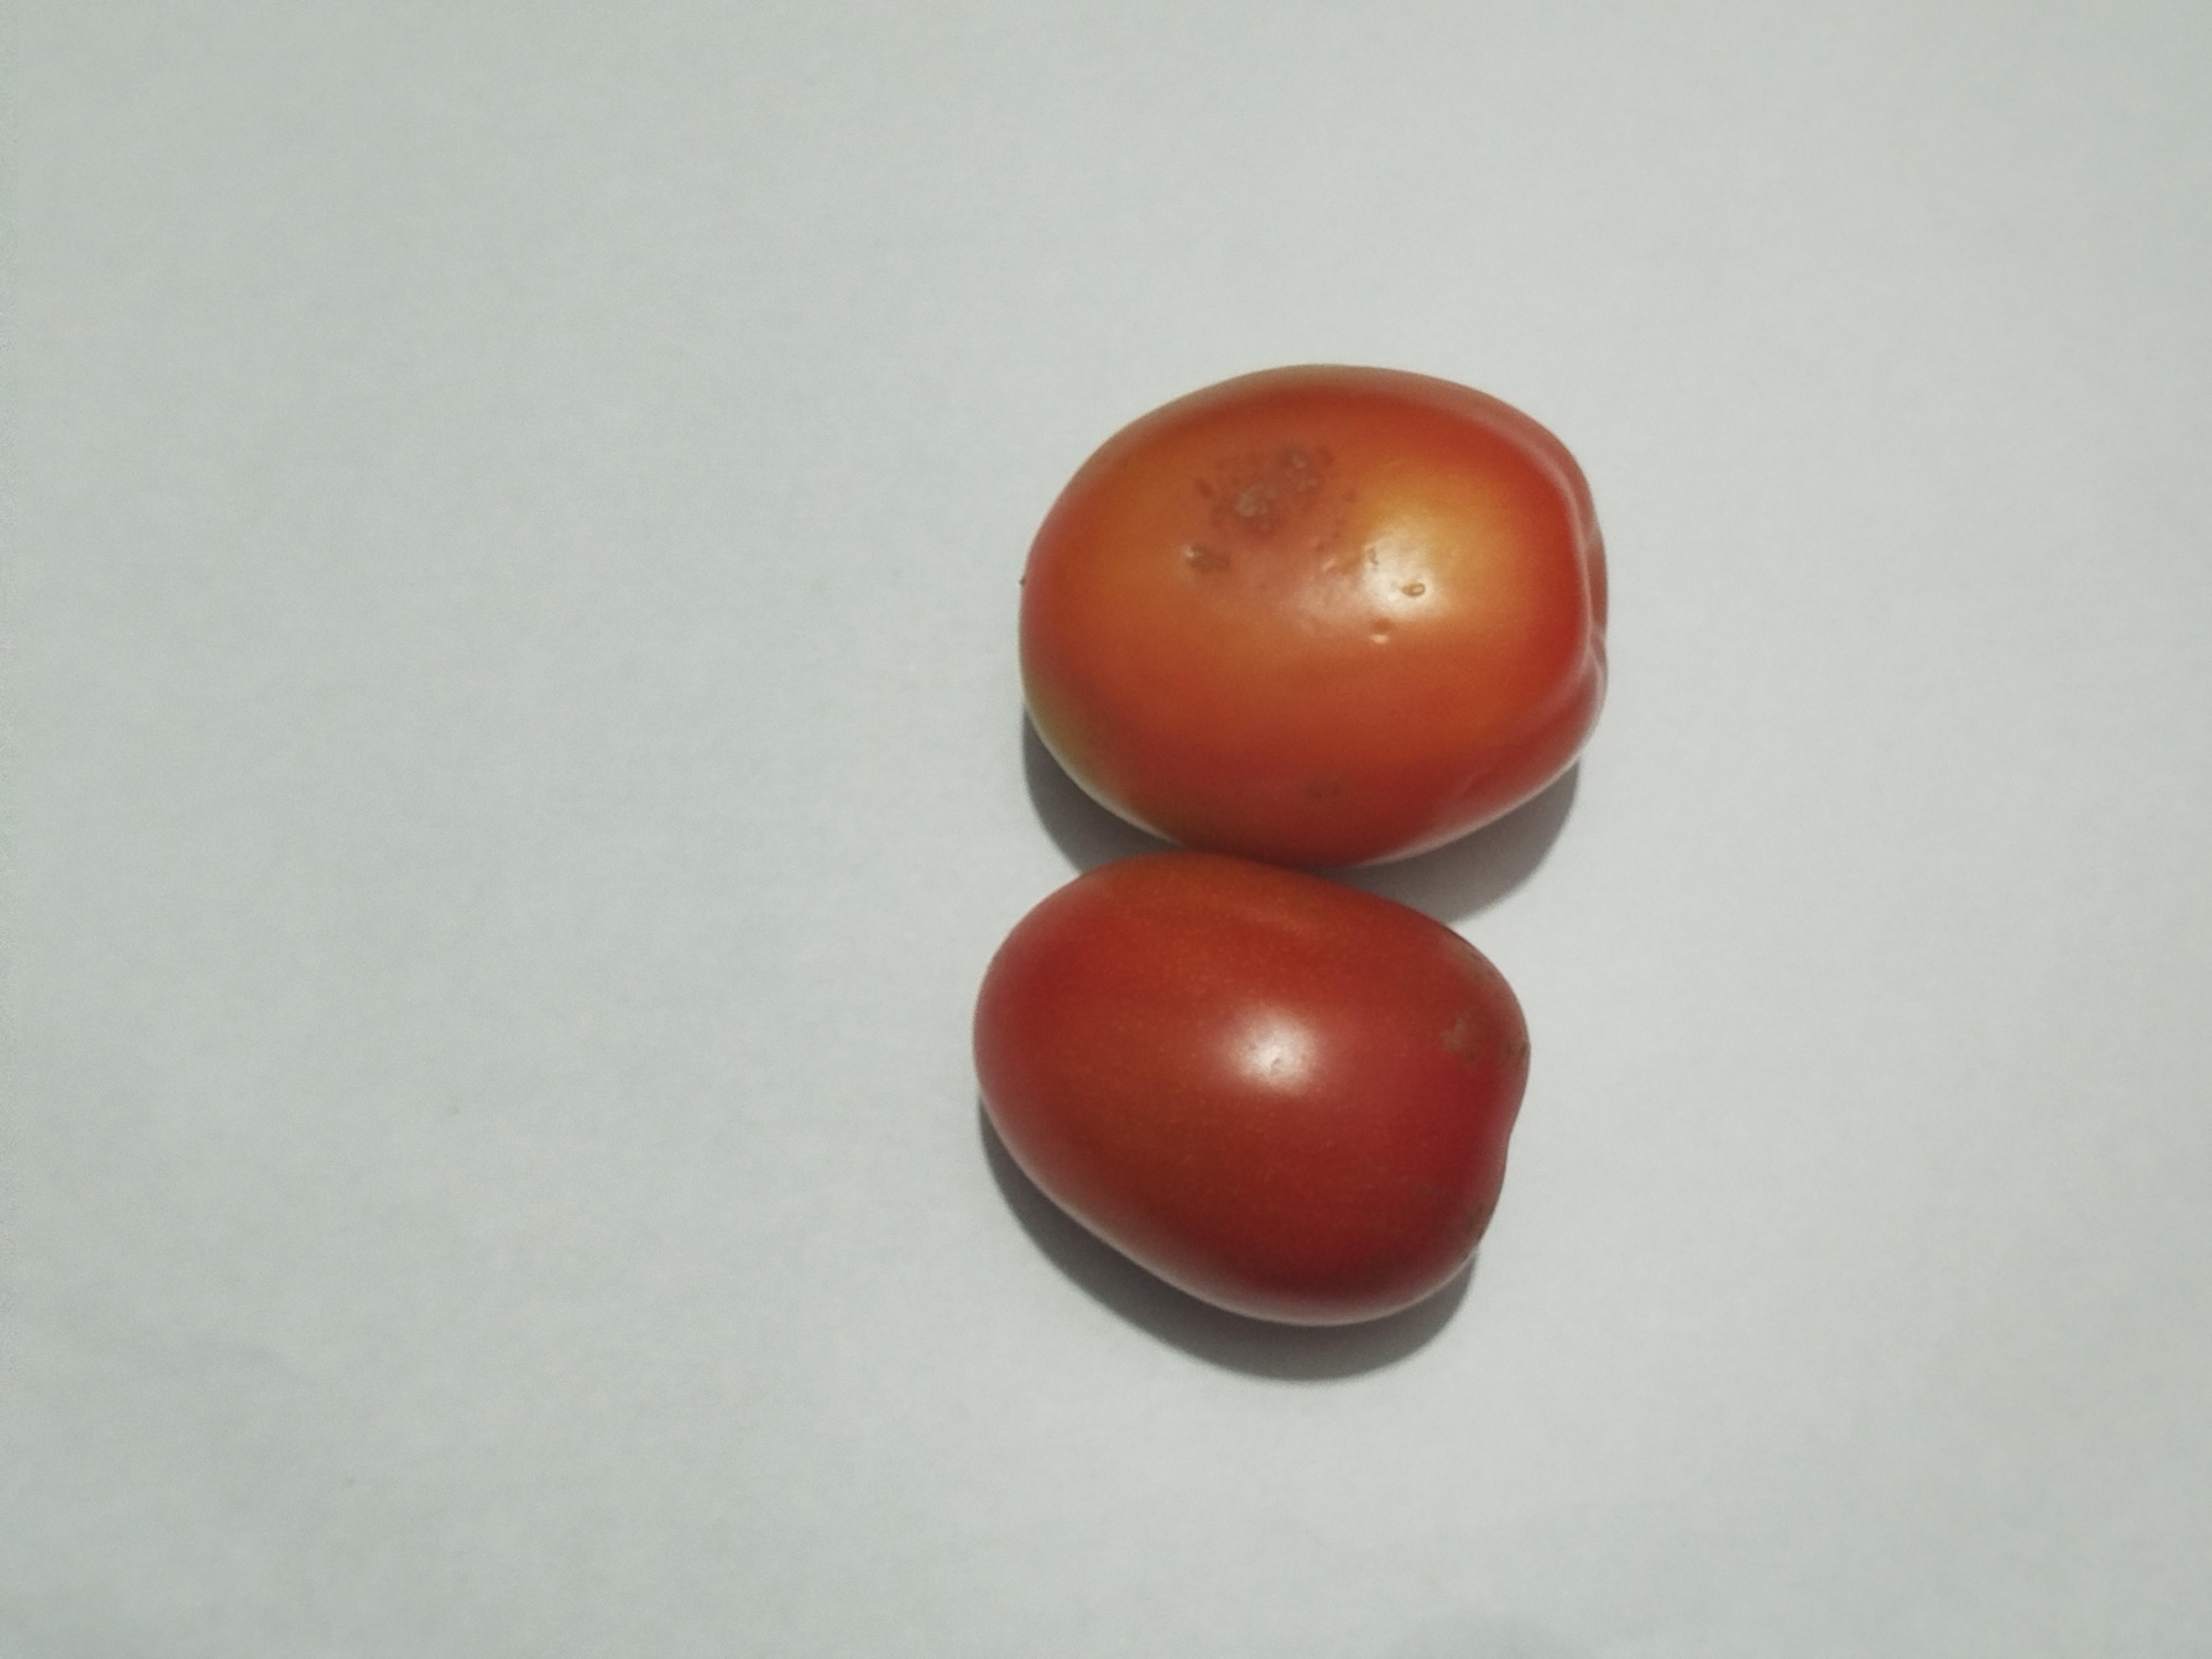
Label: Tomato